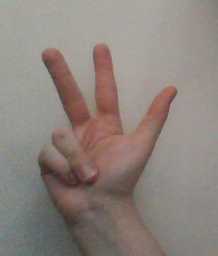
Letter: al